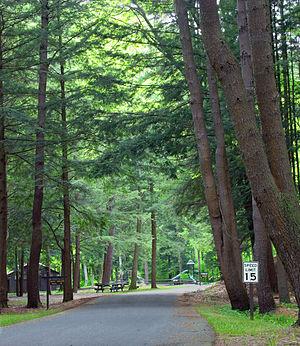
Portage Township est un township, situé au nord-est du comté de Cameron, aux États-Unis. En 2010, il comptait une population de 171 habitants.